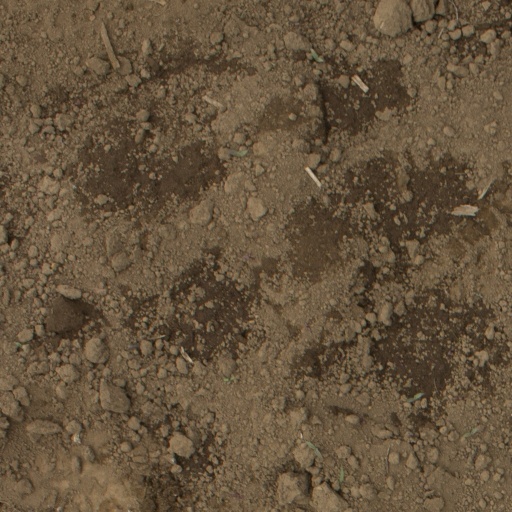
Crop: Jerusalem artichoke